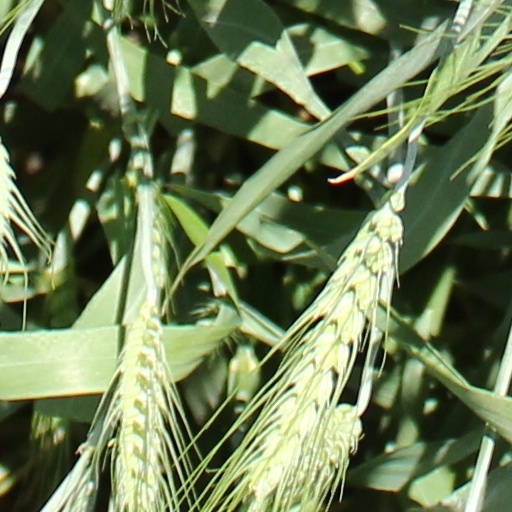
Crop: wheat